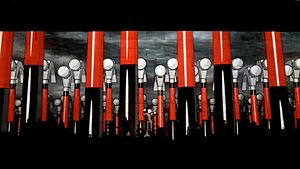
Pink Floyd The Wall (film) / Animationerne
De marcherende hamre, The Wall Live i Toronto 2010.[9]
Pink Floyd The Wall er en musical-film fra 1982 af den britiske instruktør Alan Parker, baseret på Pink Floyds album fra 1979, The Wall.